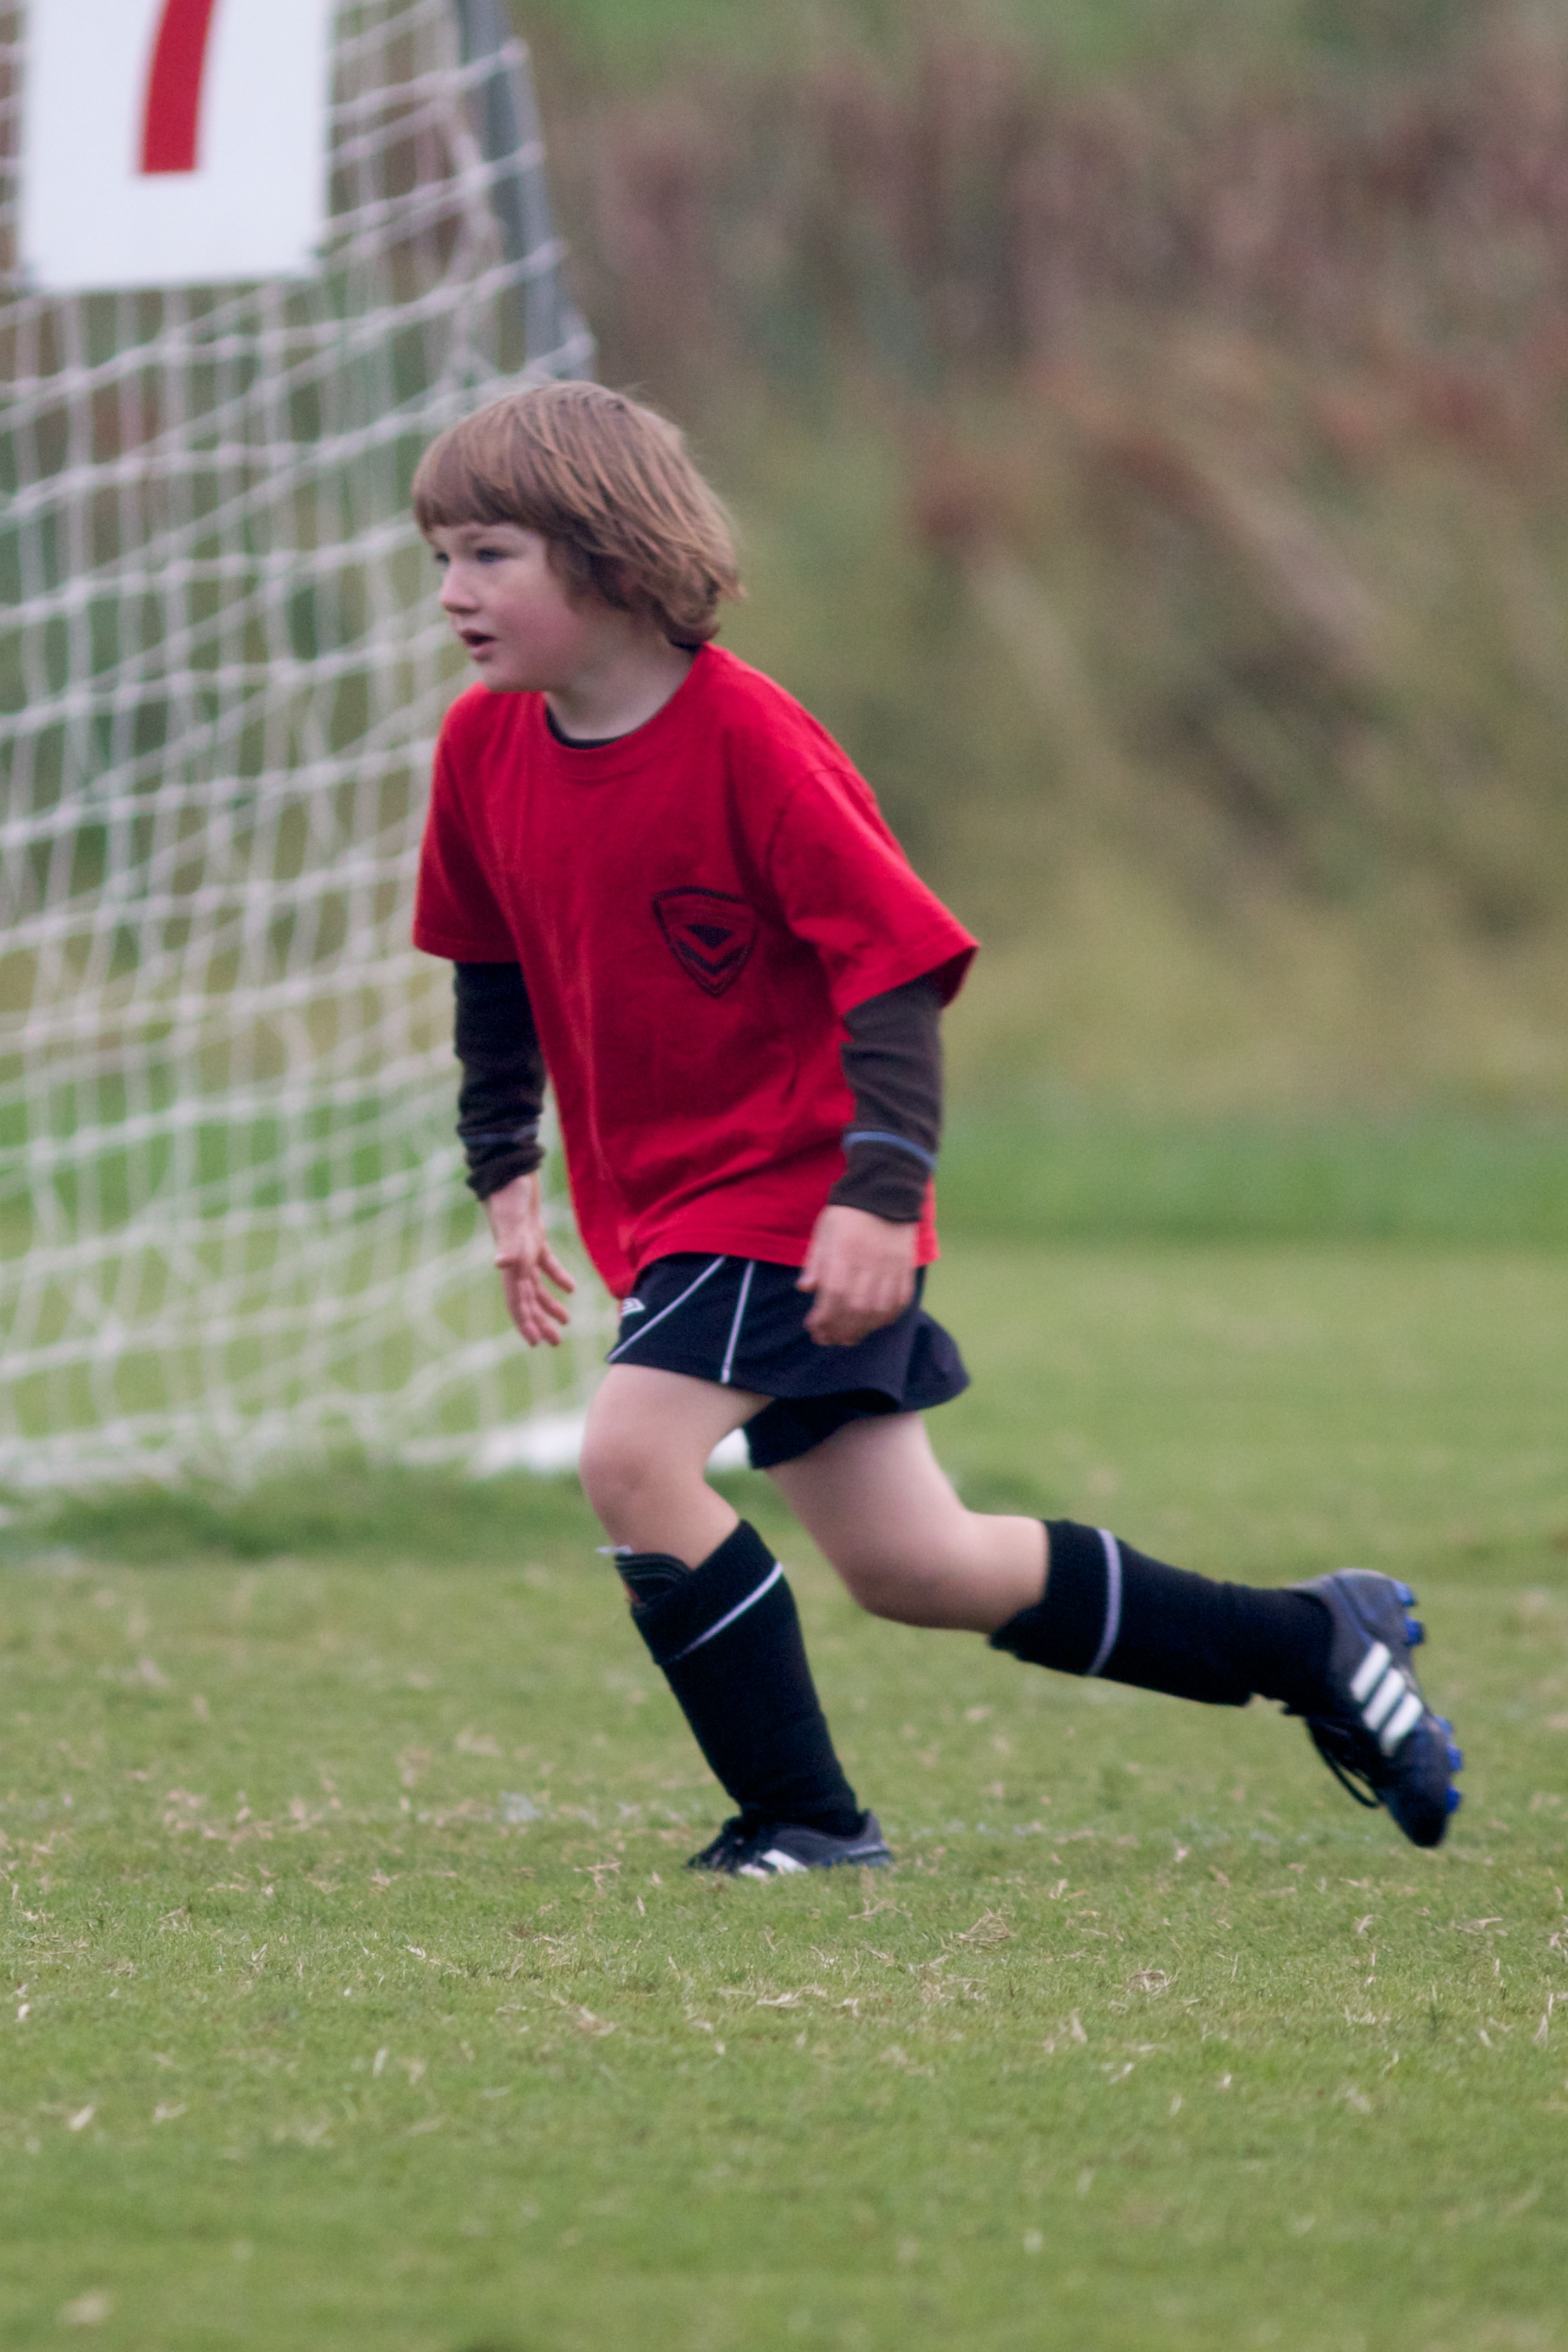
soccer, player, sports, odyssey, tournament, kick, tackle, football player, competition event